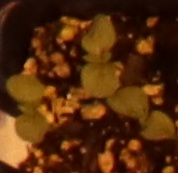
Label: Flax